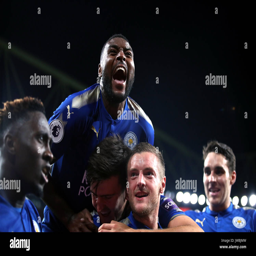
football player celebrates scoring his side 's third goal of the game with football player